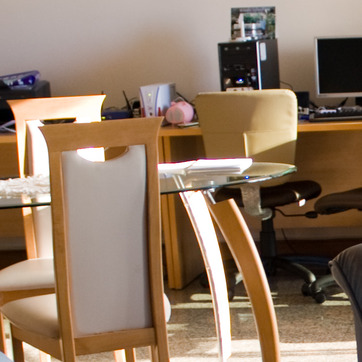
Material: glass